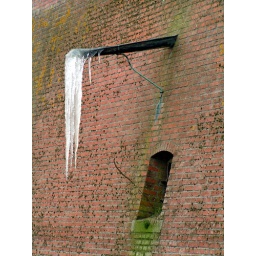
An icicle made of water coming from the drain in the side of a bastion at Kronborg castle in Elsinore, Denmark.